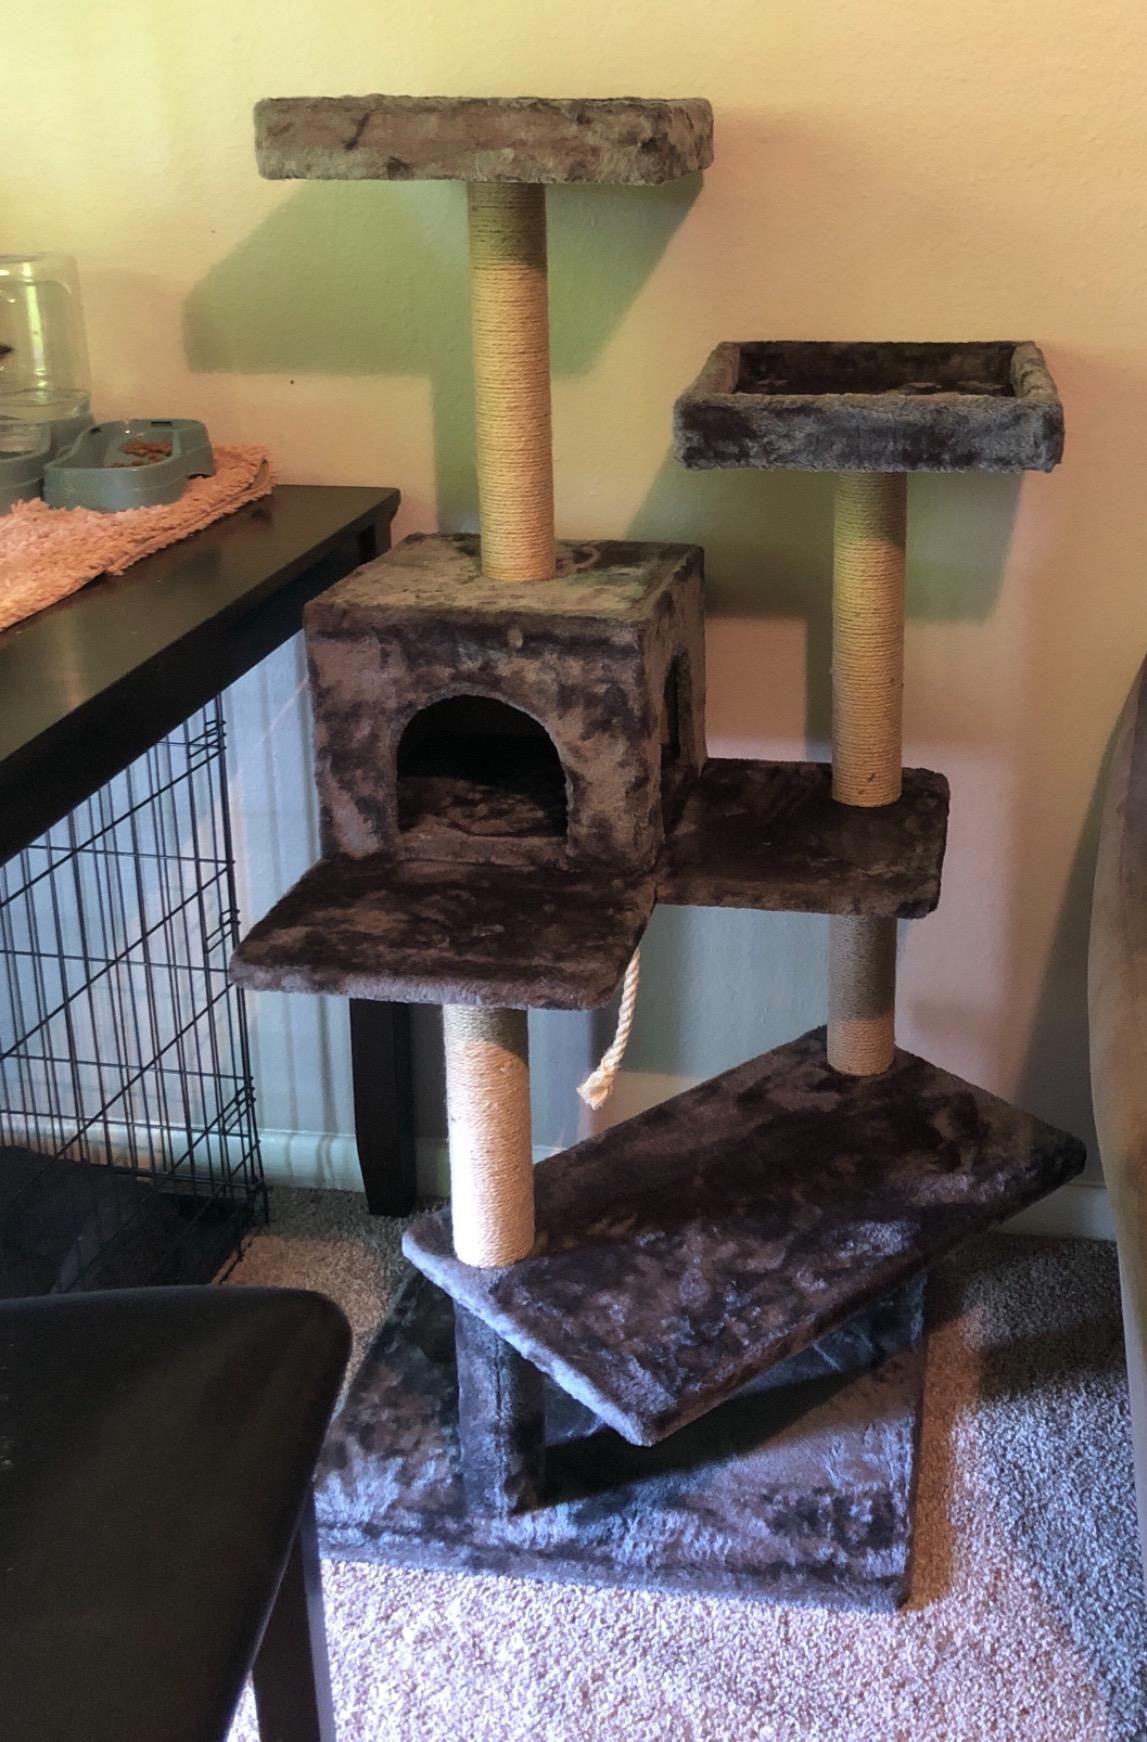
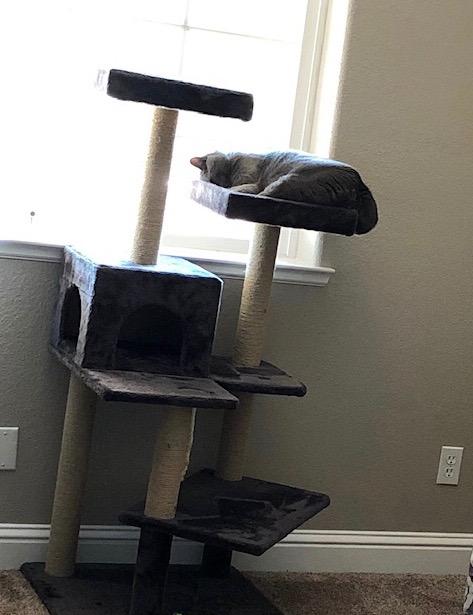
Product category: items_cat tree
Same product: yes